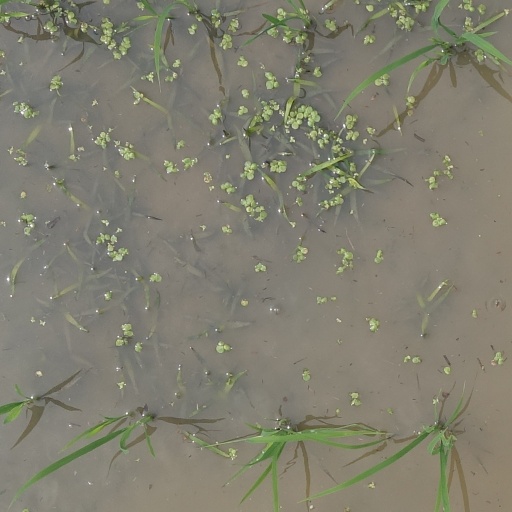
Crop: rice